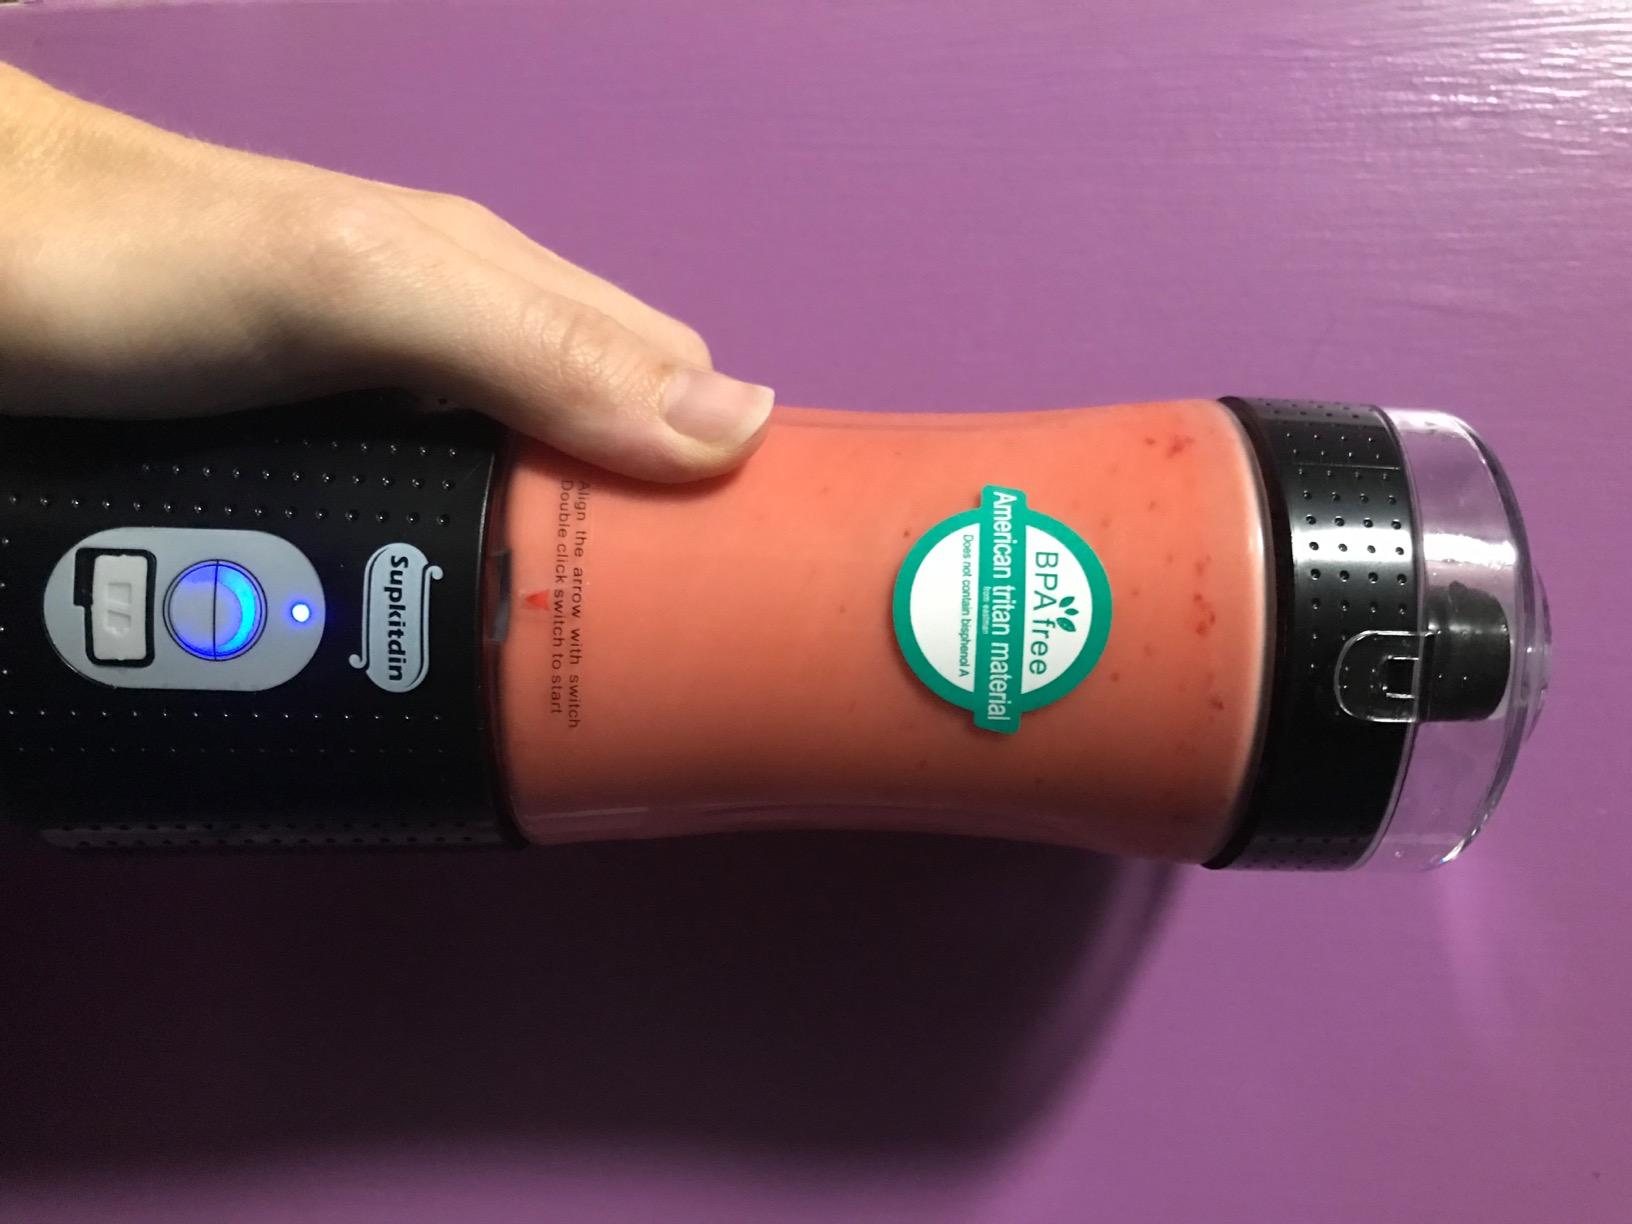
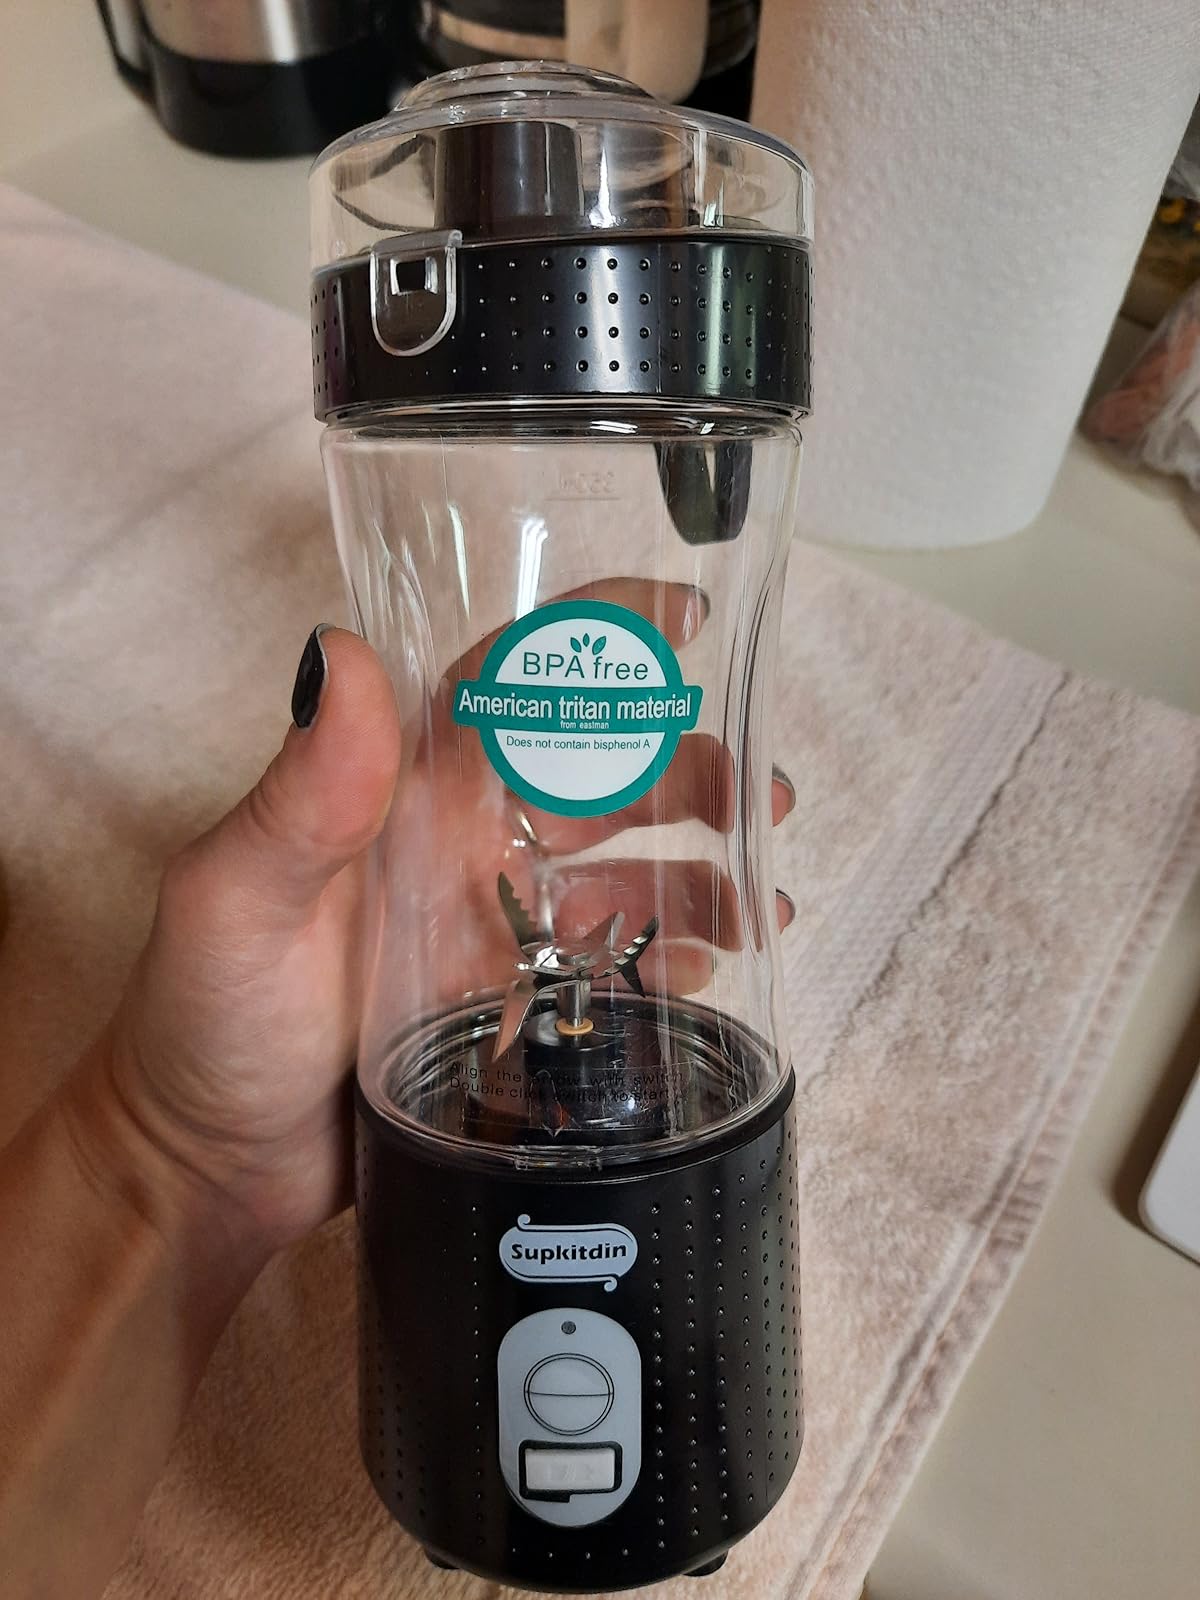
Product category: items_blender
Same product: yes